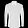
Label: Shirt